Sono Motors Sion

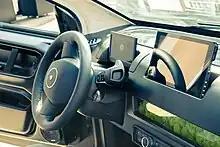
Interior of the prototype, August 2017

The bidirectional charging system will enable the charging of other electric vehicles (11 kW) via a further Type2 socket, as well as the charging of standard household appliances (2.7 kW / 230 V) at the Sion via a Schuko socket.